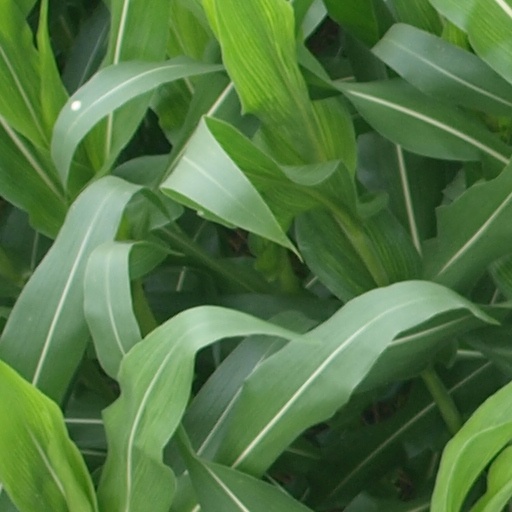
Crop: maize; corn